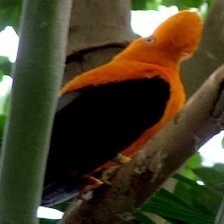
Species: COCK OF THE  ROCK
Scientific name: RUPICOLA